Cserkeszőlő

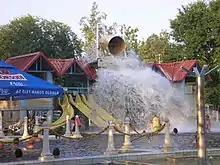
Cserkeszőlő Thermal Spa

A Hungarian-American Oil Searching Company found the future fame of Cserkeszőlő, the 93 °C (199.4 °F) thermal water in 1938, that rose from a depth range of more than 2,000 m. The well was closed during the Second World War and it was reconstructed in 1948. The investigations have discovered later - what the people, who were digging holes in the sand, around the draining depth water, sensed instinctively - Cserkeszőlő thermal water is an effective medicinal water. Grape production in sandy soil has played a really great part in the emergence of Cserkeszőlő, the name, used also today has been improved this way. The construction of the spa was started in 1954 - it has become more and more popular among the inhabitants of the neighbour villages and towns. Despite the deservedly famous medicinal water, the development of the spa and its environment was not properly emphasized until 1998, but Cserkeszőlő spa has been completely reconstructed and significantly developed in last years, its environment has been beautified, thus it welcomes the guests in a dignified way.